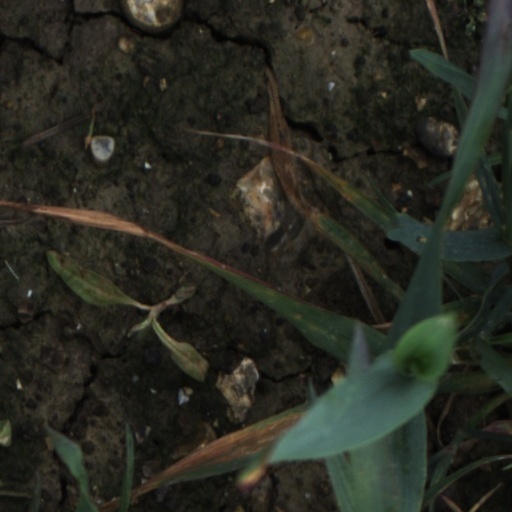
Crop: wheat